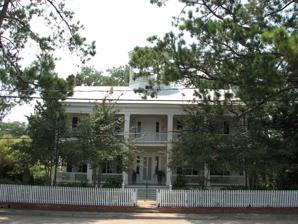
Building: Alexandre Mouton House
Country: United States of America
Year built: 1800
Historic house in Louisiana, United States United States historic place Alexandre Mouton House U.S. National Register of Historic Places Location 1122 Lafayette Street, Lafayette, Louisiana Coordinates 30°13′15″N 92°01′16″W / 30.22089°N 92.02101°W / 30.22089; -92.02101 Area less than one acre Built c.1800 Built by Jean Mouton NRHP reference No. 75000850 Added to NRHP June 18, 1975 The Alexandre Mouton House , also called the Lafayette Museum ( French : Maison d'Alexandre Mouton , or Musée de Lafayette ), is a historic house located at 1122 Lafayette Street in Lafayette, Louisiana .  It was the home of 11th Governor and first Democratic Governor of Louisiana Alexandre Mouton , and it is also associated with other historic families. It was added to the National Register of Historic Places on June 18, 1975. The listing included three contributing buildings : the two-story main house with an attic and cupola and wooden porches on its first and second floors, an Acadian house connected by a covered wooden porch, and a brick smoke house .  The first two have cypress siding and are of briquette entre poteaux construction. The original house, consisting of one room and a kitchen, was built in about 1800 by Jean Mouton, one of the earliest settlers in the Attakapas country, and father of Alexandre Mouton . See also National Register of Historic Places listings in Lafayette Parish, Louisiana List of museums in Louisiana References